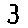
Label: 3